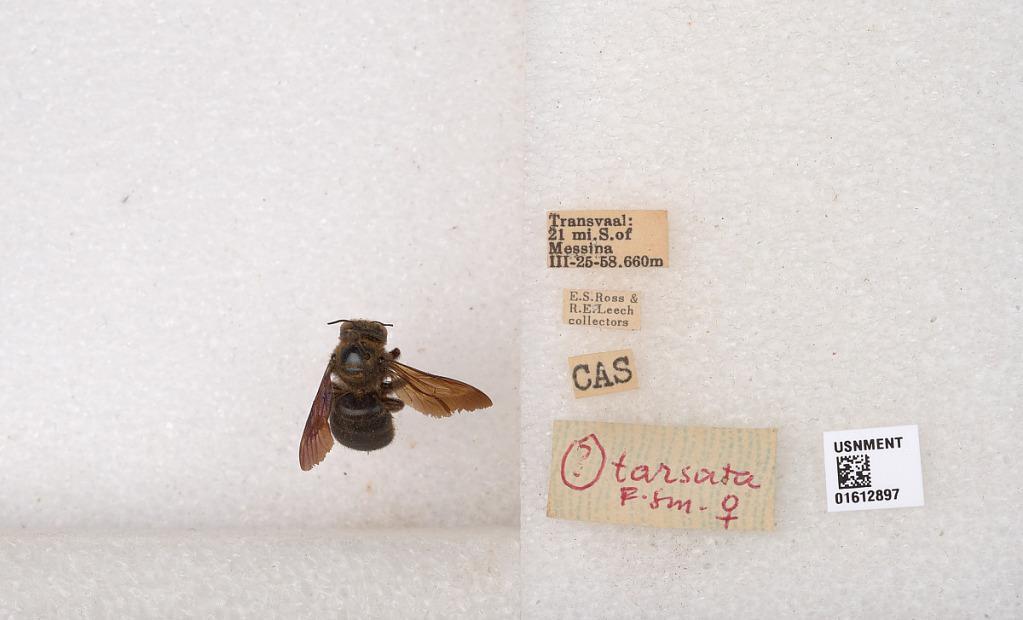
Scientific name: Xylocopa
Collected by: E. Ross & R. Leech
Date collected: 1958-3-25
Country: South Africa
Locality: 21 mi. S. of Messina